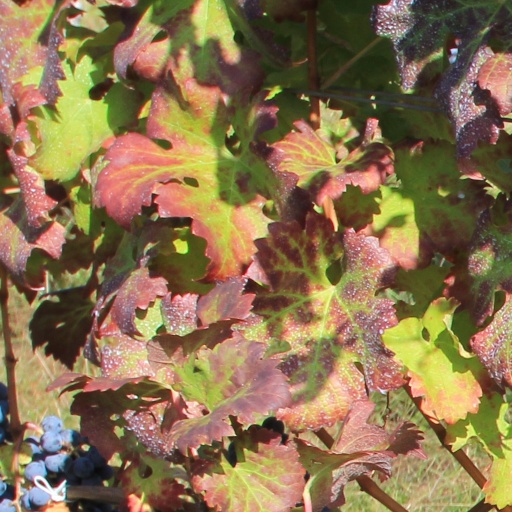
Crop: grape